Arts town

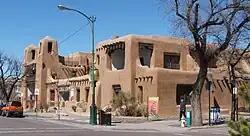
New Mexico Museum of Art in Santa Fe, New Mexico

An arts town (also called a arts city, or with "art" singular) is a settlement that is dedicated to and recognized as having art as a central feature to its cultural identity. Arts towns generate a good portion of their economy, their existence, and their tourism from establishing a culture of the arts. By definition, a disproportionately large number of the citizens in these towns are involved in the arts.